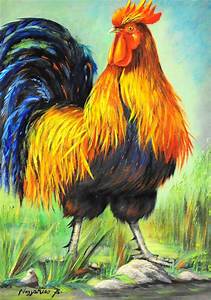
Label: chicken